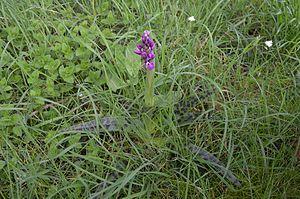
Flore de la vallée de la Divatte (France 44)
La Boissière-du-Doré est une commune de l'Ouest de la France, située dans le département de la Loire-Atlantique en région Pays de la Loire.